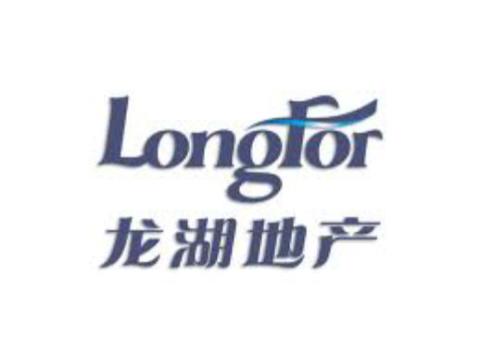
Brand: longhu
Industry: Necessities